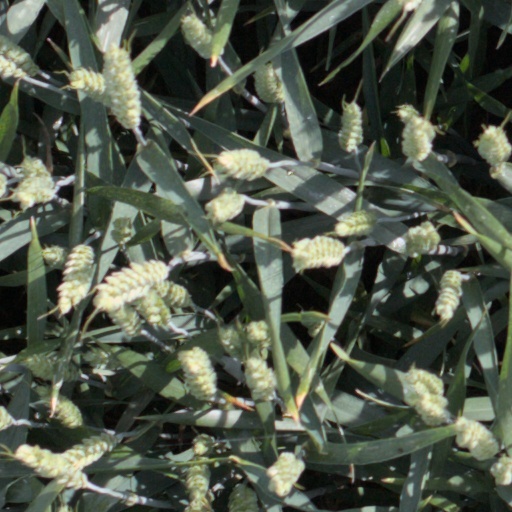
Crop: wheat